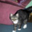
Label: cat